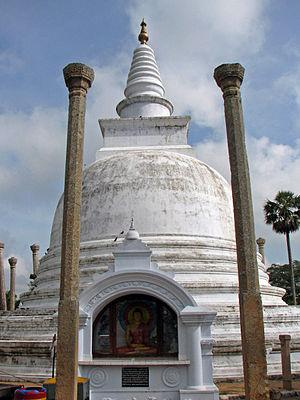
Dagoba Thuparamaya, Anuradhapura, Sri Lanka